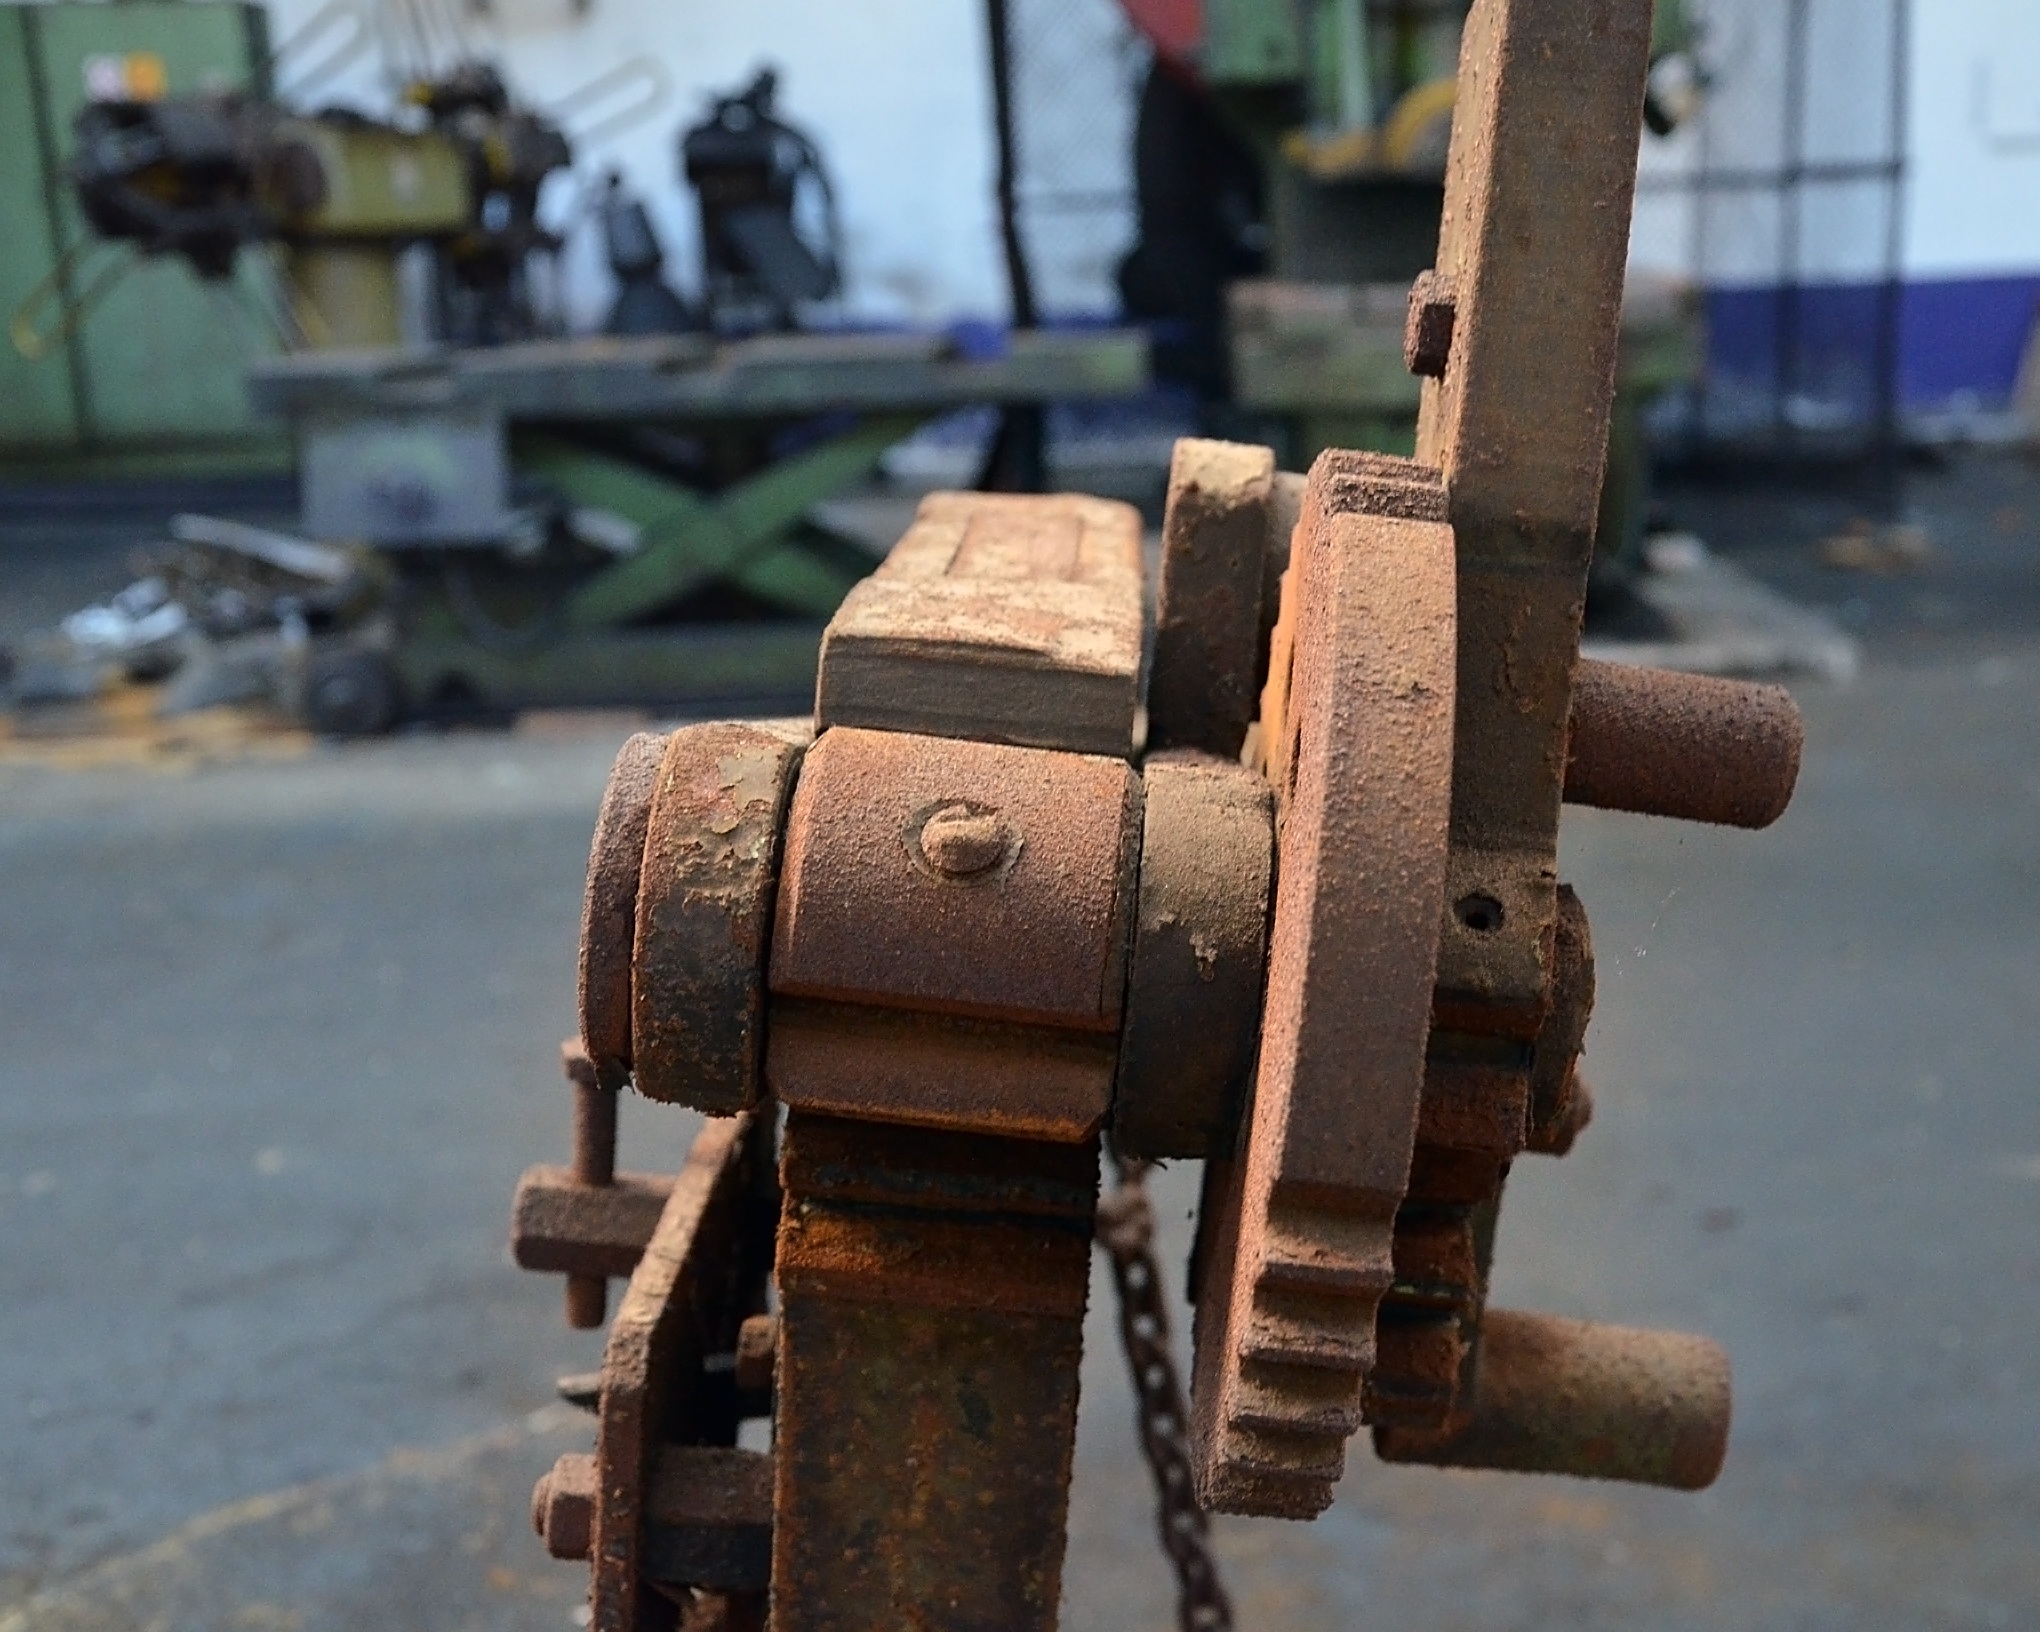
wood, rust, vehicle, machine, factory, cannon, dusty, detail, machine tool